Answer in natural language. Considering the relative positions, where is white color chair with respect to framed monochromatic wall decor painting? Choose between the following options: below or above
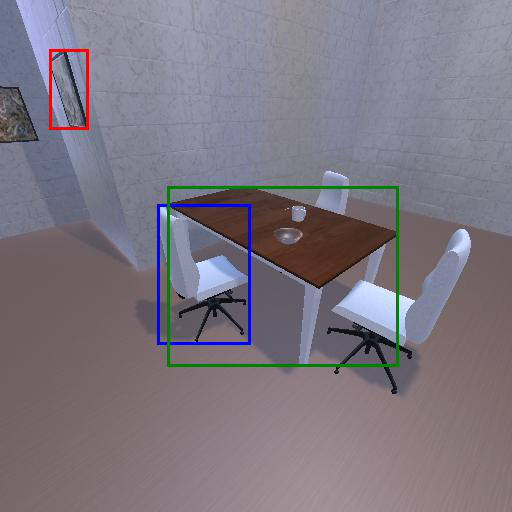
<answer>below</answer>